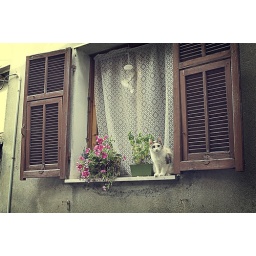
A cat in a window